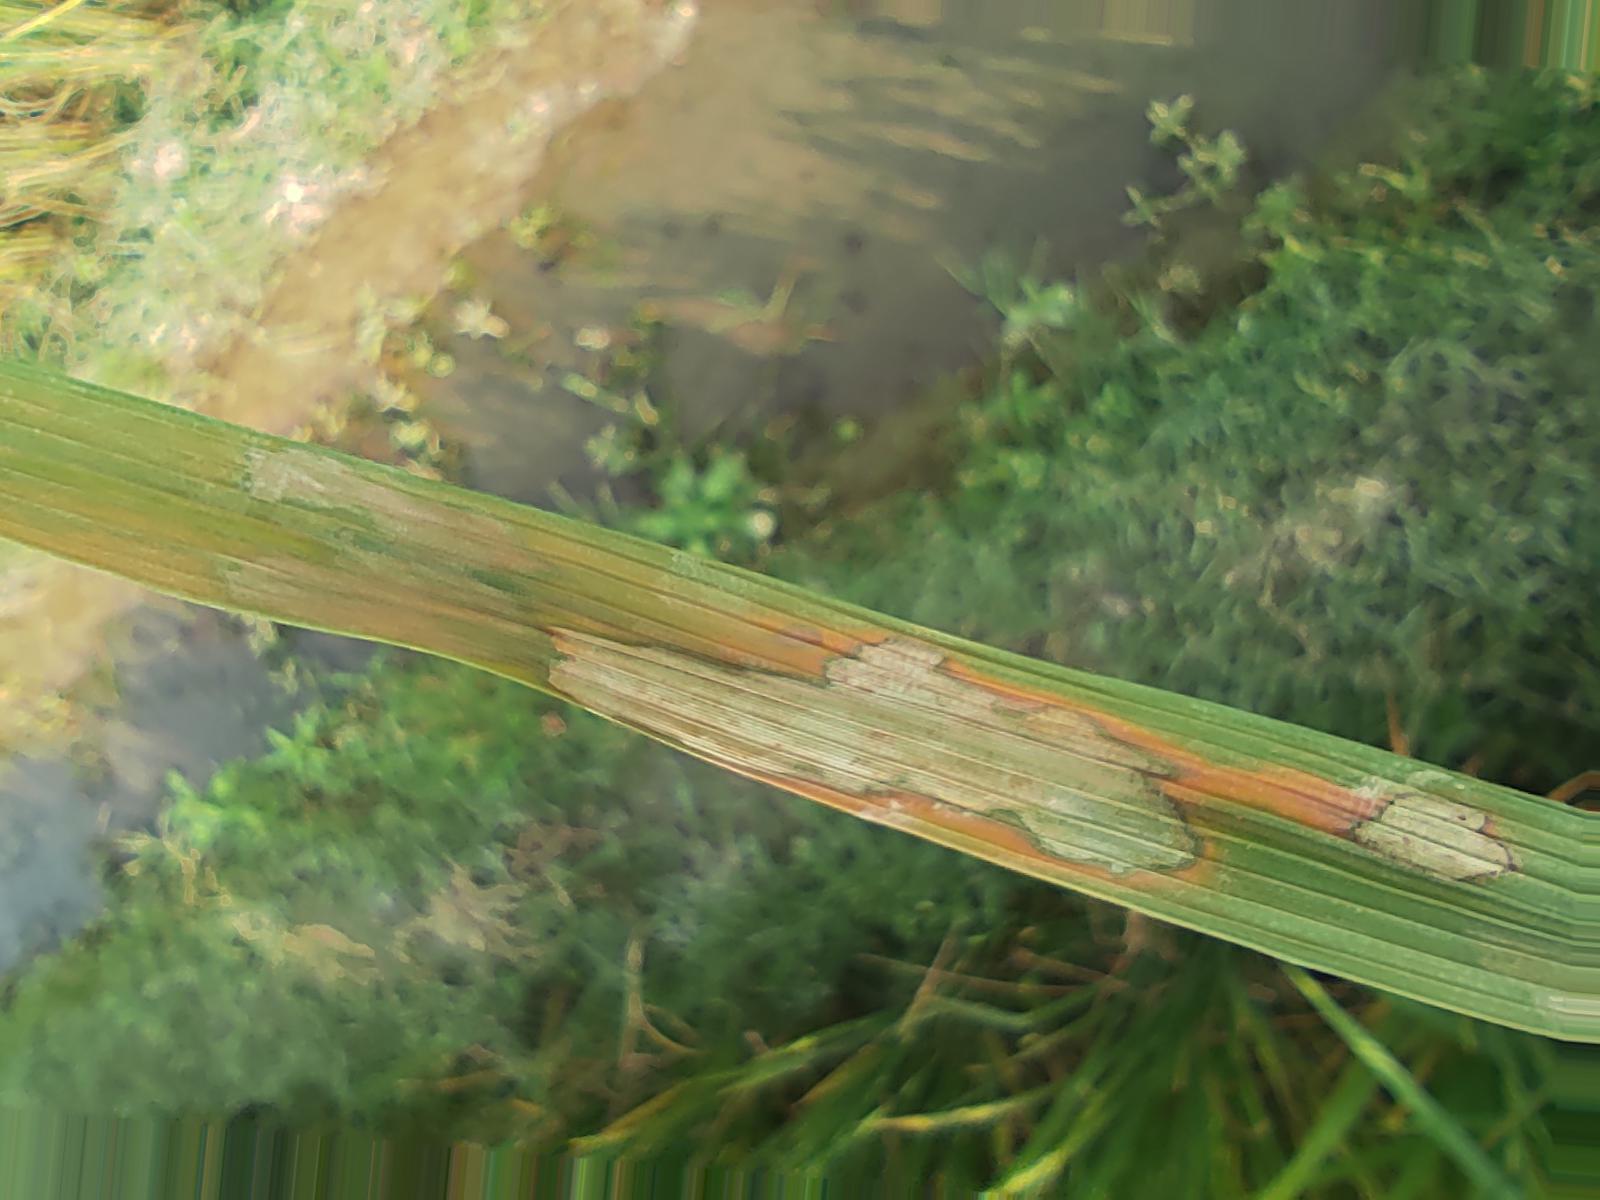
Nhãn: Bệnh Đốm Vằn ( Khô vằn ) ( Sheath Blight )